The Best of C. M. Kornbluth

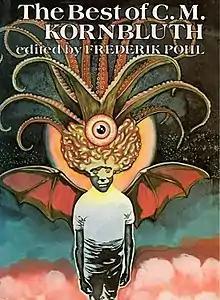
Cover of first edition

The Best of C. M. Kornbluth is a collection of science fiction and fantasy short stories by American author C. M. Kornbluth, edited by Frederik Pohl. It was first published in hardback by Nelson Doubleday in October 1976 and in paperback by Ballantine Books in January 1977, as a volume in its Classic Library of Science Fiction. A second hardcover edition was issued by Taplinger in November 1977, and an ebook edition by Faded Page in December 2017.